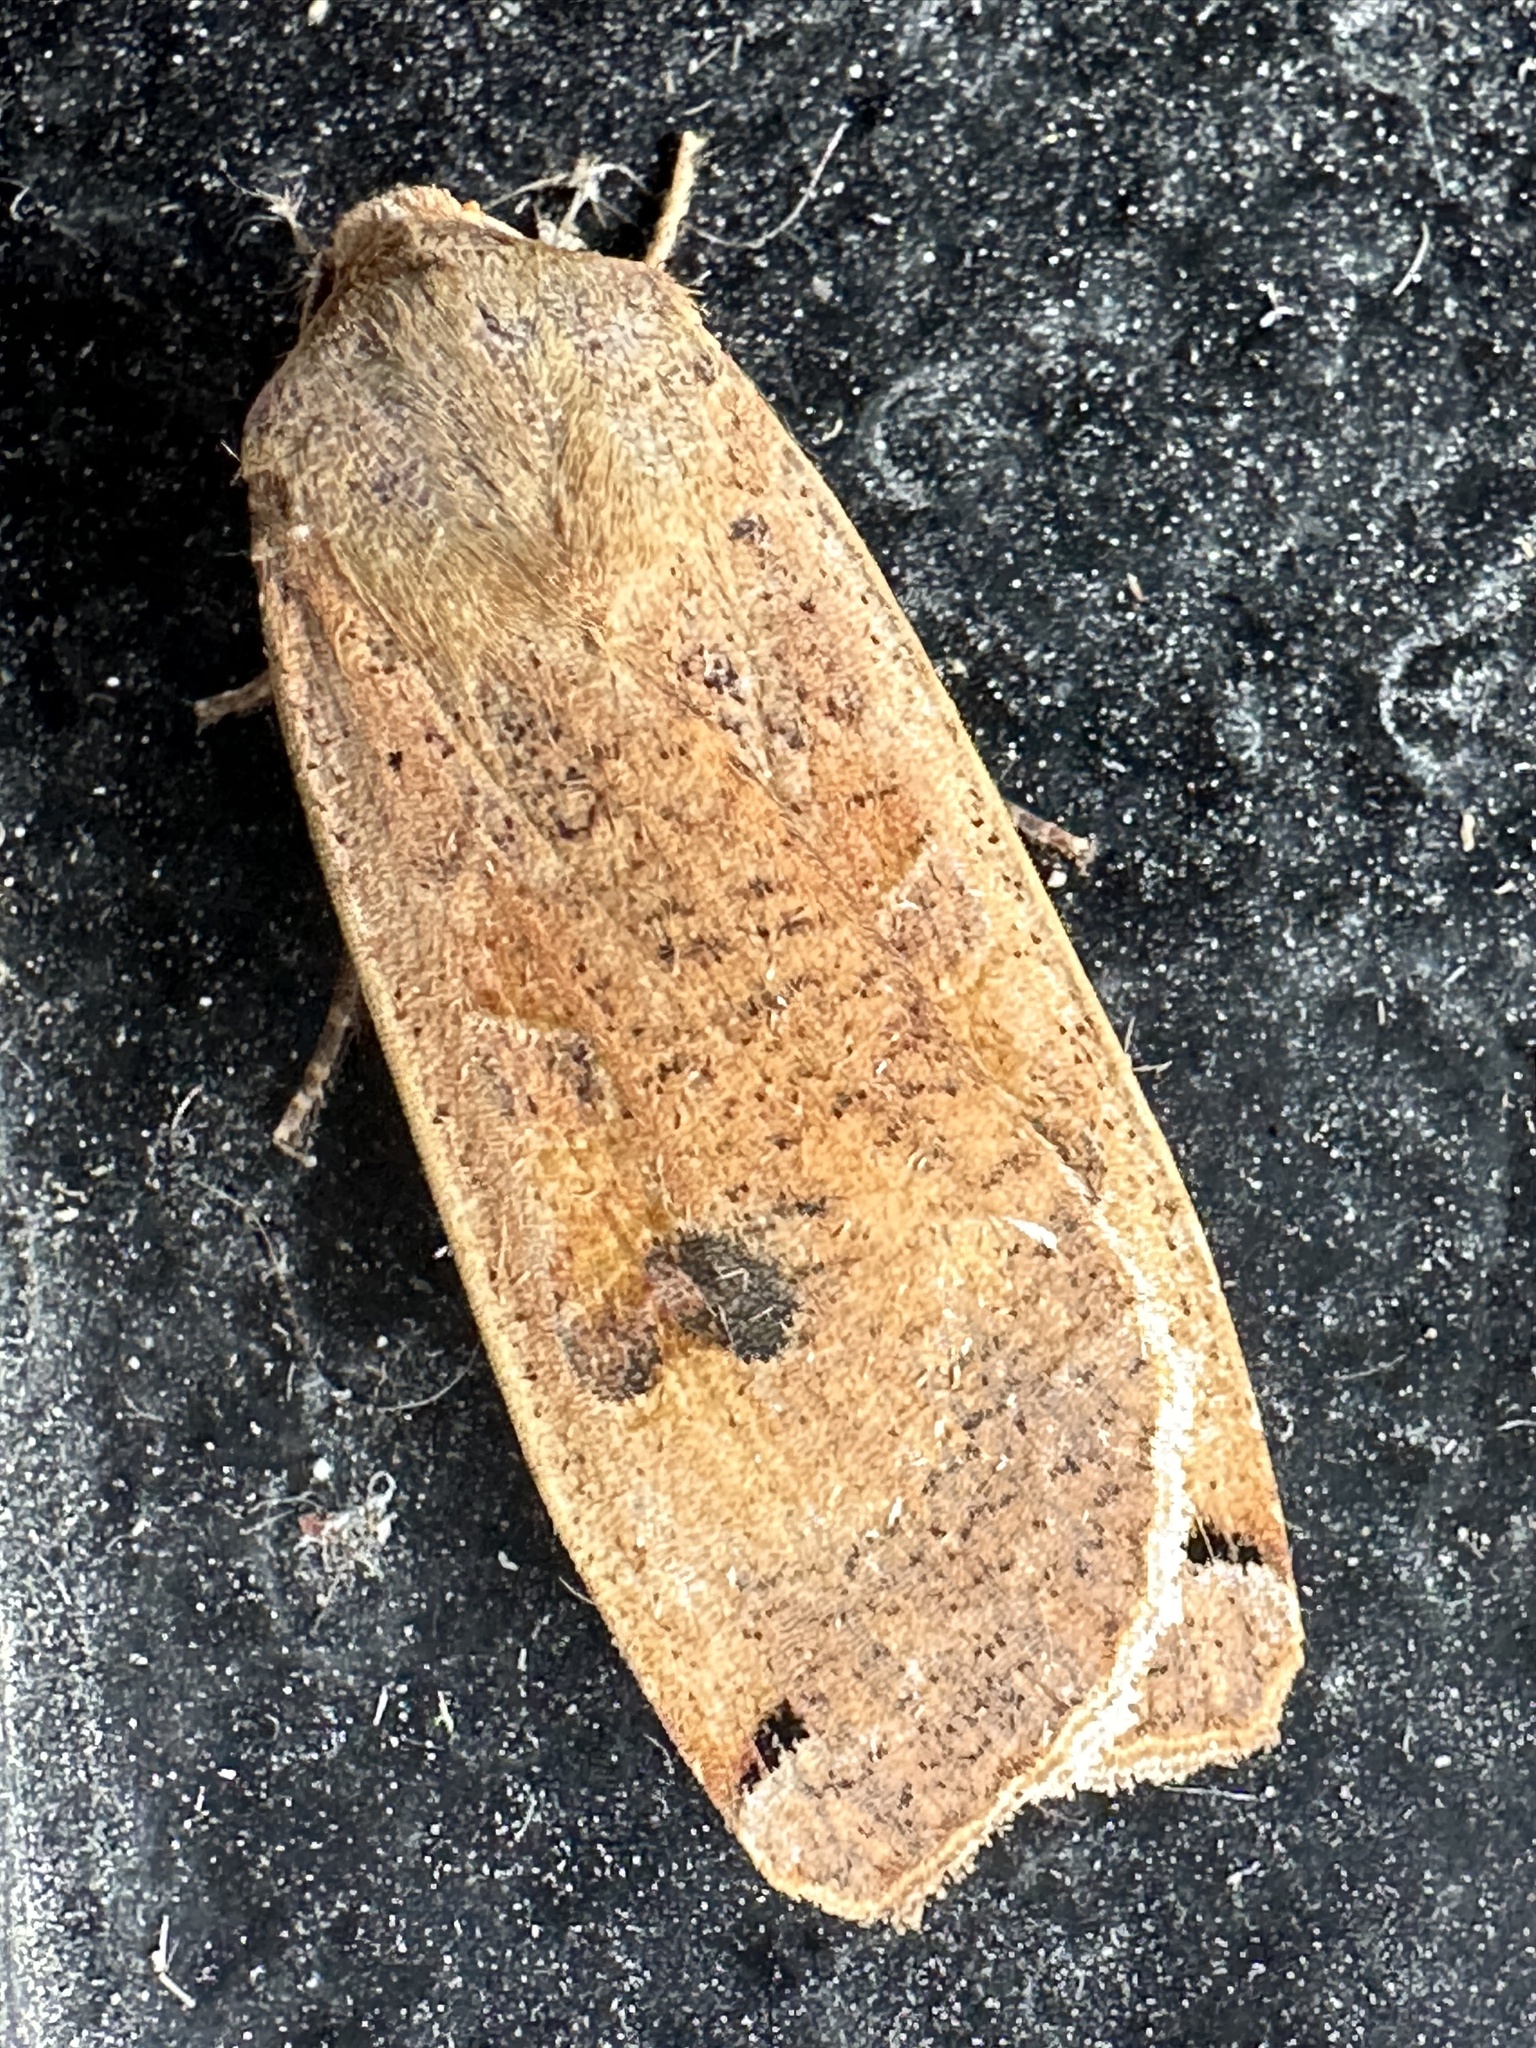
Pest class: cutworms